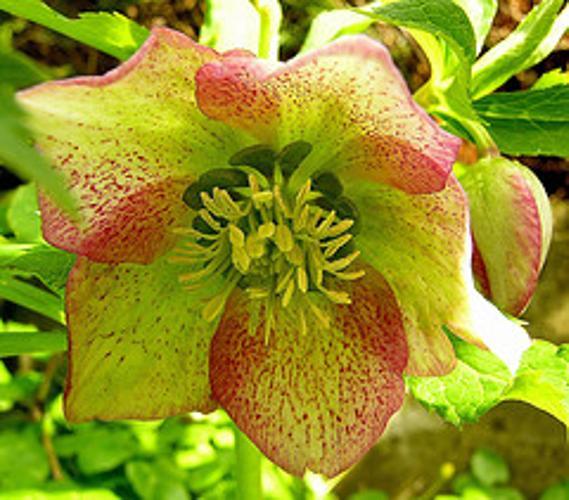
Label: lenten rose